Oswald Cobblepot (Gotham)

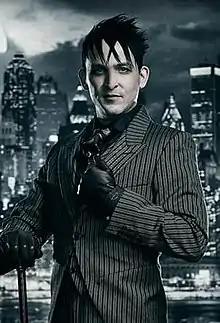
Robin Lord Taylor as Oswald Cobblepot in a promotional image for the TV series "Gotham".

Oswald Cobblepot (née: Kapelput; cryptonym: The Penguin) is a character and one of the main antagonists of the FOX television series "Gotham", portrayed by Robin Lord Taylor. Based on the DC Comics supervillain of the same name, he was adapted by showrunner Bruno Heller for the series, which is intended to explore the origin stories of characters from the Batman mythos. Introduced in the first season, Cobblepot is depicted as an intelligent low-level criminal who aspires to rule Gotham City's criminal underworld. His character arc in the series explores his rise to power.